Music of Denmark

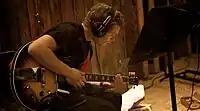
Jakob Bro

Following World War II, Danish jazz musicians began to split into an older guard, which maintained the style of older New Orleans jazz, and newer musicians who favored the bebop style of Charlie Parker and Dizzy Gillespie that was then emerging in America. The former were represented by musicians such as pianist Adrian Bentzon, trombonist Papa Bue, and trumpeter Theis Jensen, while the latter included saxophonist Max Brüel, bassist Erik Moseholm, and trumpeter Jørgen Ryg.